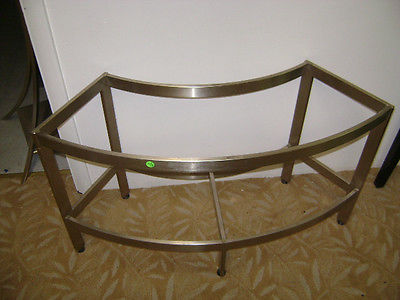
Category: table